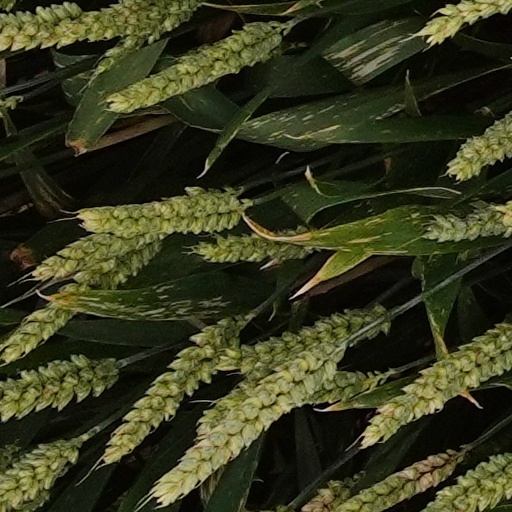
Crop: wheat